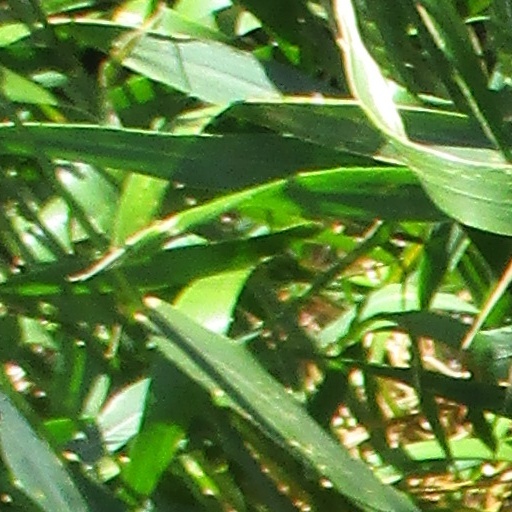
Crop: wheat